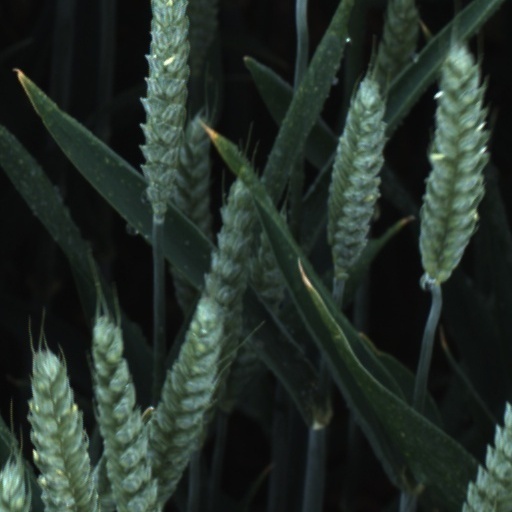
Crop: wheat